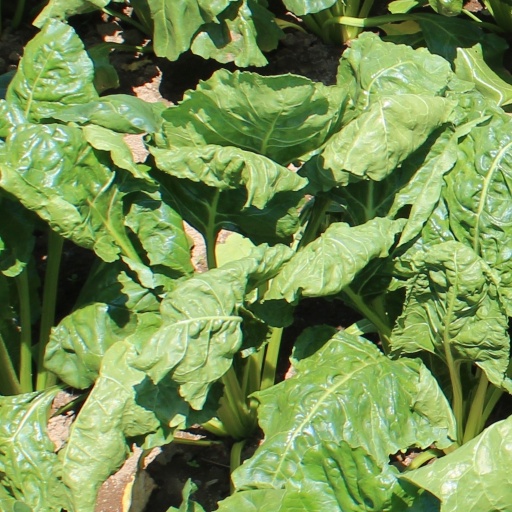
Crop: sugar beet